West Coast Main Line

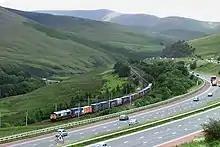
The northern WCML as it weaves through the Lune Gorge in Cumbria alongside the M6

The spine between London Euston and is long, with principal InterCity stations at , , , , , , , , , , and .